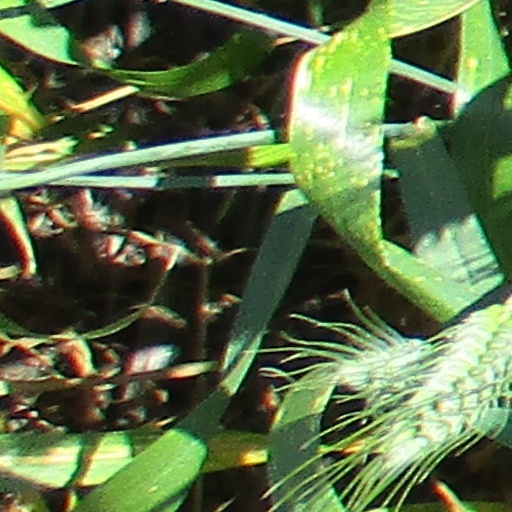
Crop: wheat